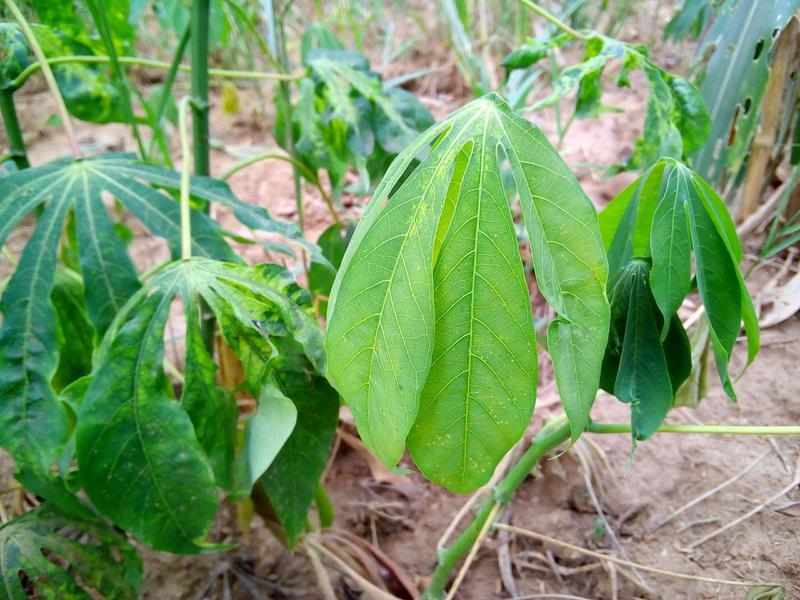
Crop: cassava
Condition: mosaic_disease